List of birds of Malta

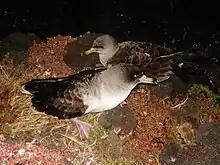
Cory's shearwater, breeds in several colonies on sea-cliffs and islands.

Order: ProcellariiformesFamily: Hydrobatidae